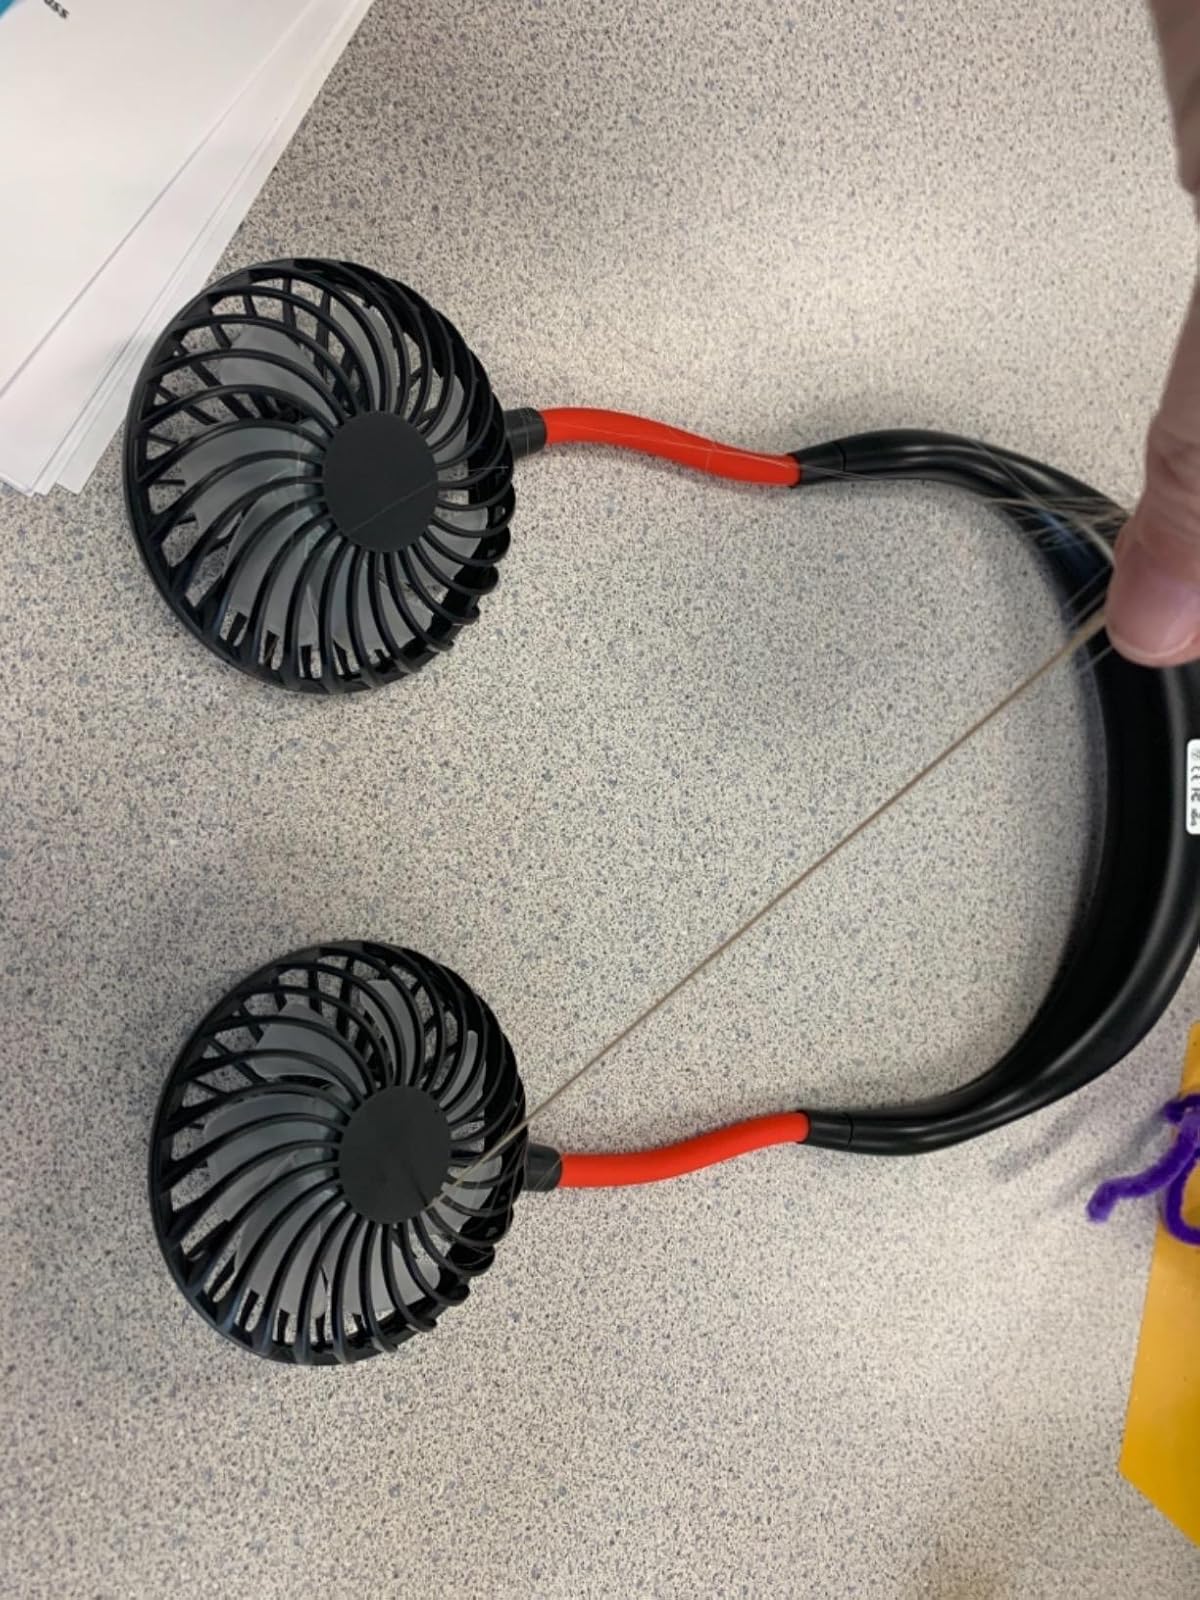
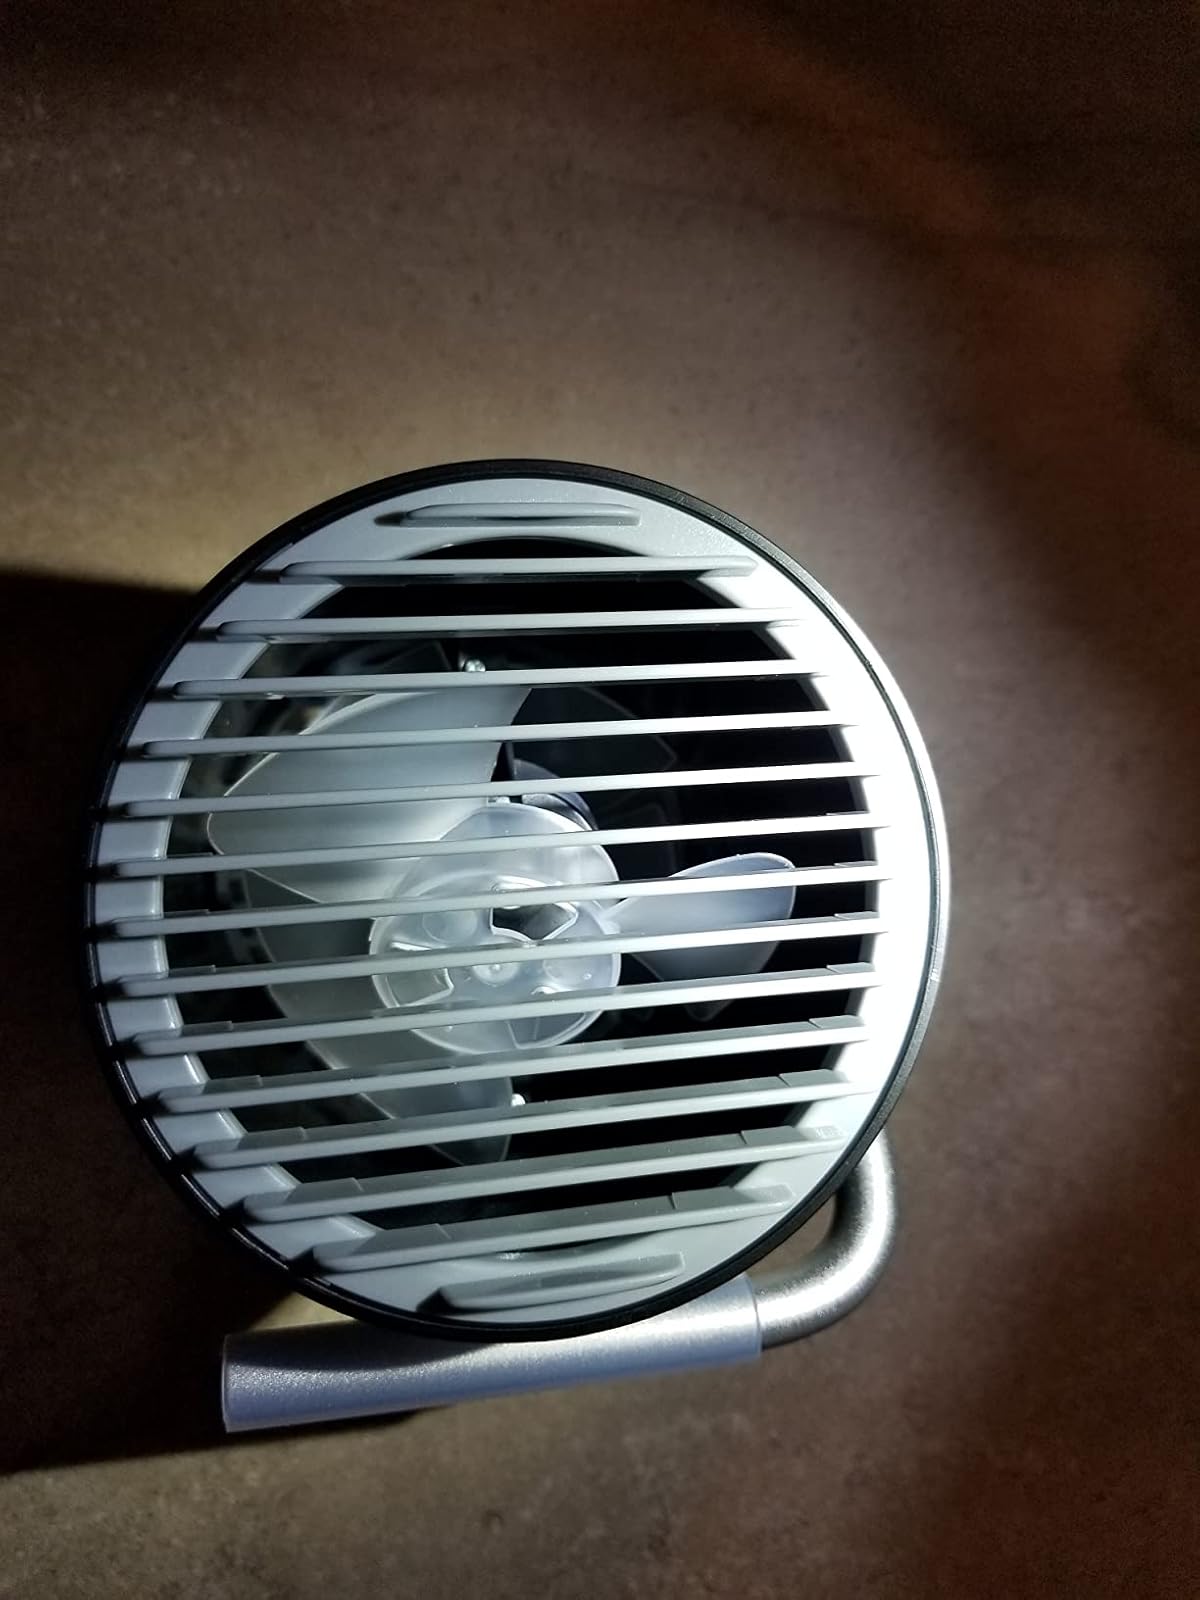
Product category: fan
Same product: no